Olsen-banden Junior

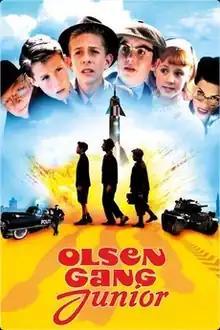
English poster

Olsen-banden Junior is a 2001 Danish family-comedy heist film. It is a prequel to the long running Danish film series "Olsen-banden", and an implementation of the concept used by the Swedish "Olsen-banden" remakes prequels "Lilla Jönssonligan". The film is also a sequel to the Christmas calendar "Olsen-bandens første kup" from 1999. The film premiered on December 14, 2001. The film was a moderate success compared to the original series and the Swedish and Norwegian equivalents. The film later received a novelization of the same name.